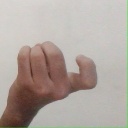
अक्षर: ज